Cornelis Drebbel

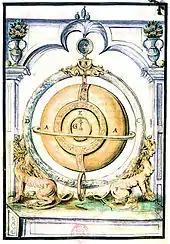
"Perpetuum mobile" clock by Drebbel

His fame went through the courts of Europe. In October 1610 Drebbel and his family moved to Prague on invitation of Roman-German Emperor Rudolf II, who was preoccupied with the arts, alchemy and occult sciences. Here again Drebbel demonstrated his inventions. When in 1611 Rudolf II was stripped of all effective power by his younger brother Archduke Matthias, Drebbel was imprisoned for about a year. After Rudolf's death in 1612, Drebbel was set free and went back to London in 1613. Unfortunately his patron prince Henry had also died and Drebbel was in financial trouble. With his glass-grinding machine he manufactured optical instruments and compound microscopes with two convex lenses, for which there was a constant demand.